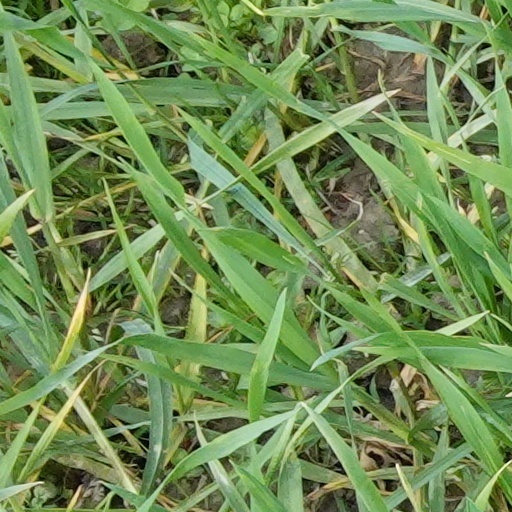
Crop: wheat